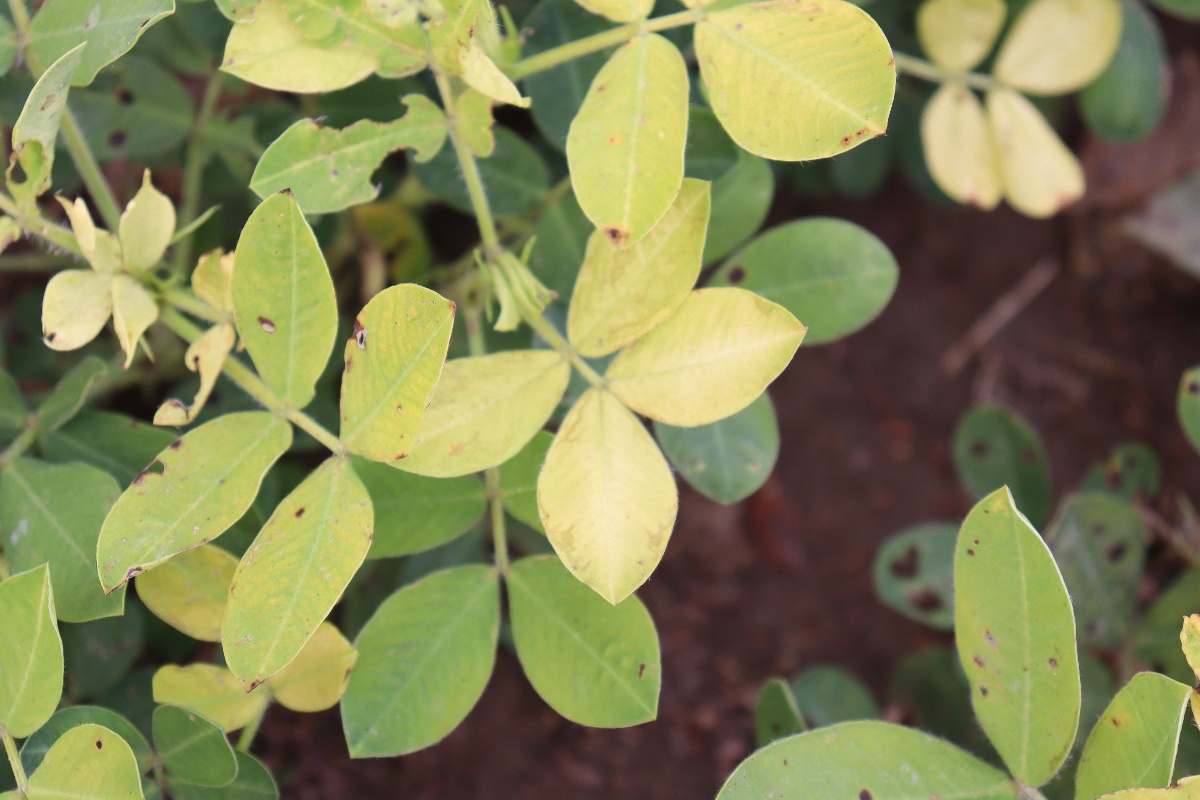
Label: nutrition deficiency